Korail Class 361000

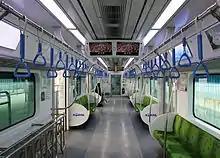
Class 361000 interior

The Class 361000 trains sport a white-colored interior. All trains have LCD monitor displays installed on the top of each car. The end cars have a space for wheelchairs.